Islam in Palestine

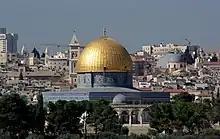
The Dome of the Rock on the Temple Mount, Jerusalem

Jerusalem is Islam's third holiest city after Mecca and Medina in Saudi Arabia. Although the Qur'an does not clarify from where exactly Muhammad ascended to Heaven, the "Al-Aqsa" (Temple Mount) of Jerusalem is believed by Muslims to be the location. According to the tradition, during a single night around the year 621 CE, the Islamic prophet Muhammad was carried by his mythological steed "al-Burāq" from Mecca to the Temple Mount in Jerusalem. According to the tradition, from there he ascended to heaven where he spoke with Allah. This widely accepted Islamic belief is a source of the religious and spiritual importance of the Dome of the Rock and the adjacent al-Aqsa Mosque.